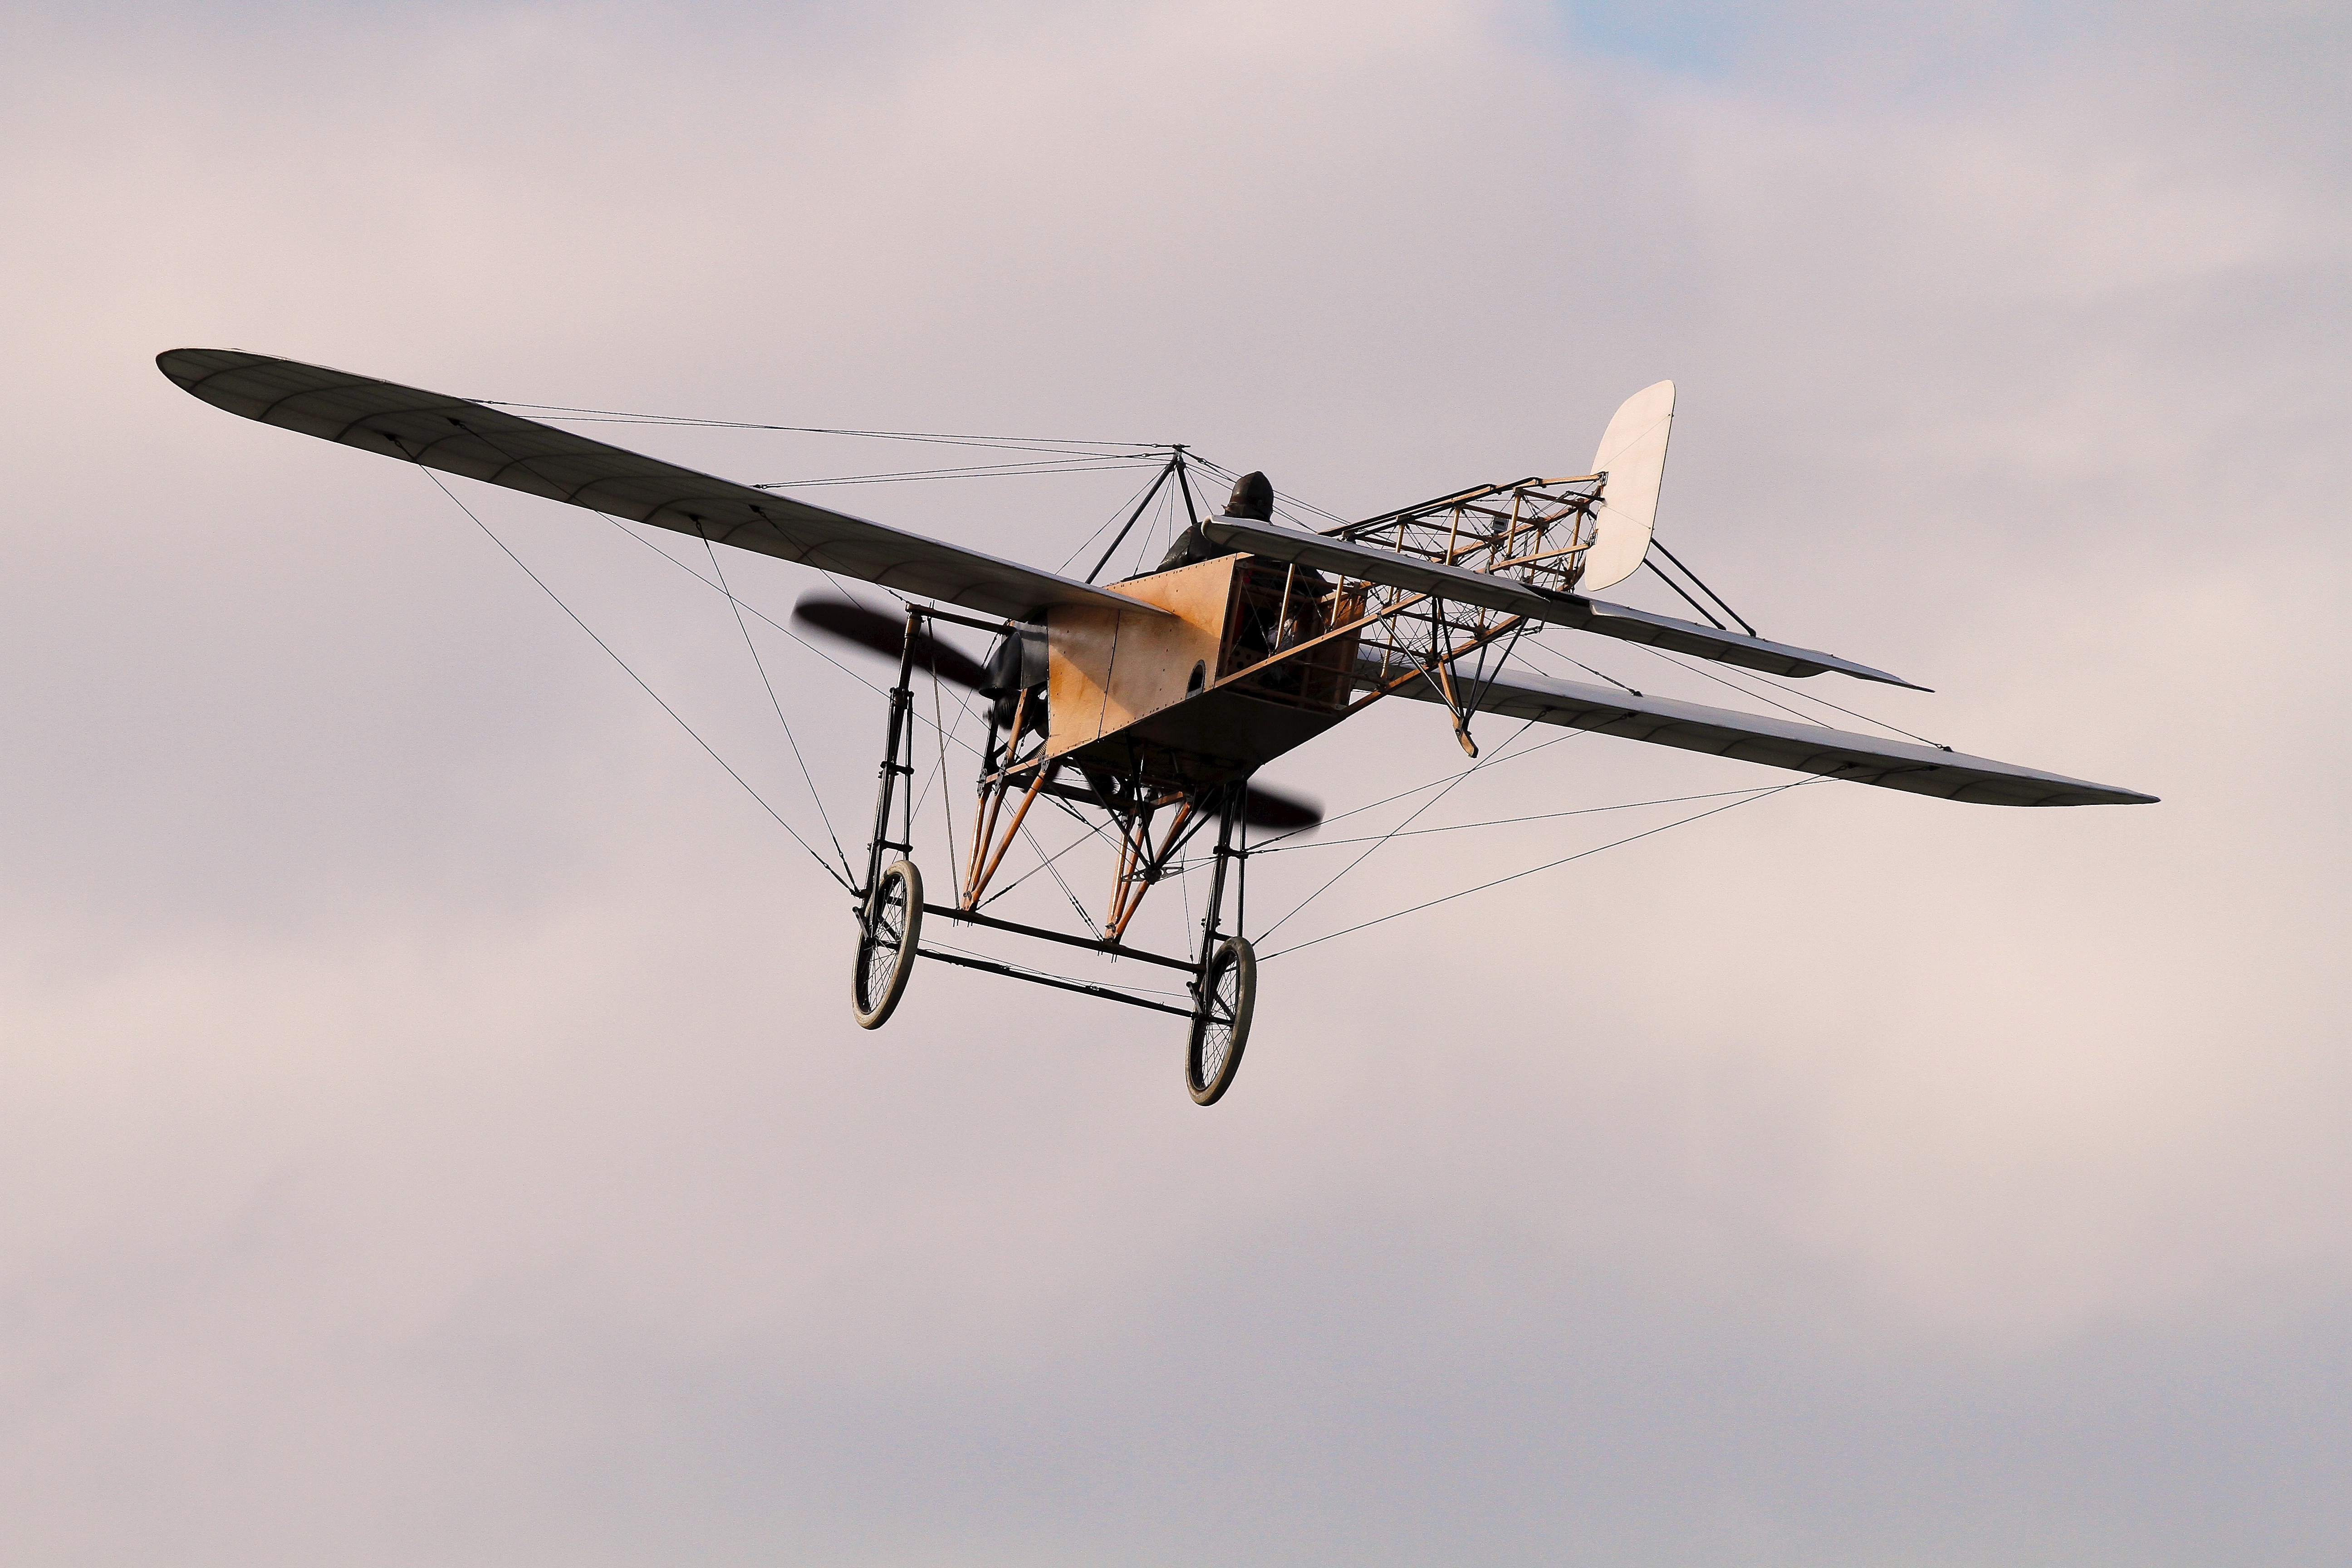
wing, vintage, retro, old, airplane, plane, aircraft, vehicle, aviation, flight, classic, propeller, biplane, light aircraft, air force, aerobatics, atmosphere of earth, aircraft engine, ultralight aviation